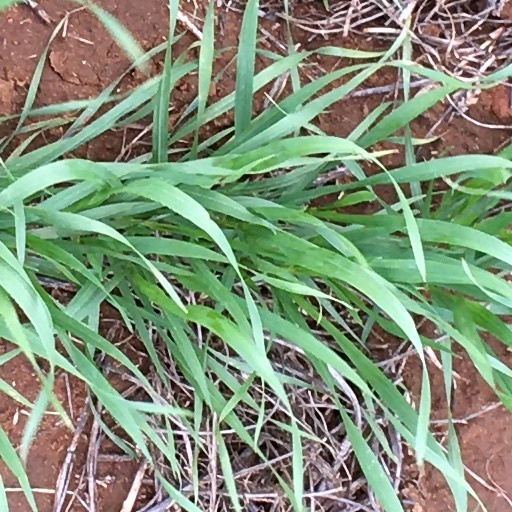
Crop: wheat